Heat flux measurements of thermal insulation

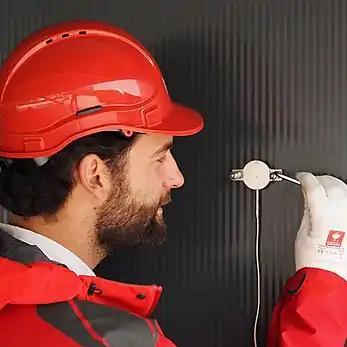
In-situ thermal insulation measurement according to ASTM C0141, applying a heat flux sensor to a boiler wall

On-site heat flux measurements are often focused on testing the thermal transport properties of for example pipes, tanks, ovens and boilers, by calculating the heat flux "q" or the apparent thermal conductivity "formula_1". The real-time energy gain or loss is measured under pseudo steady state-conditions with minimal disturbance by a heat flux transducer (HFT). This on-site method is for flat surfaces (non-pipes) only.